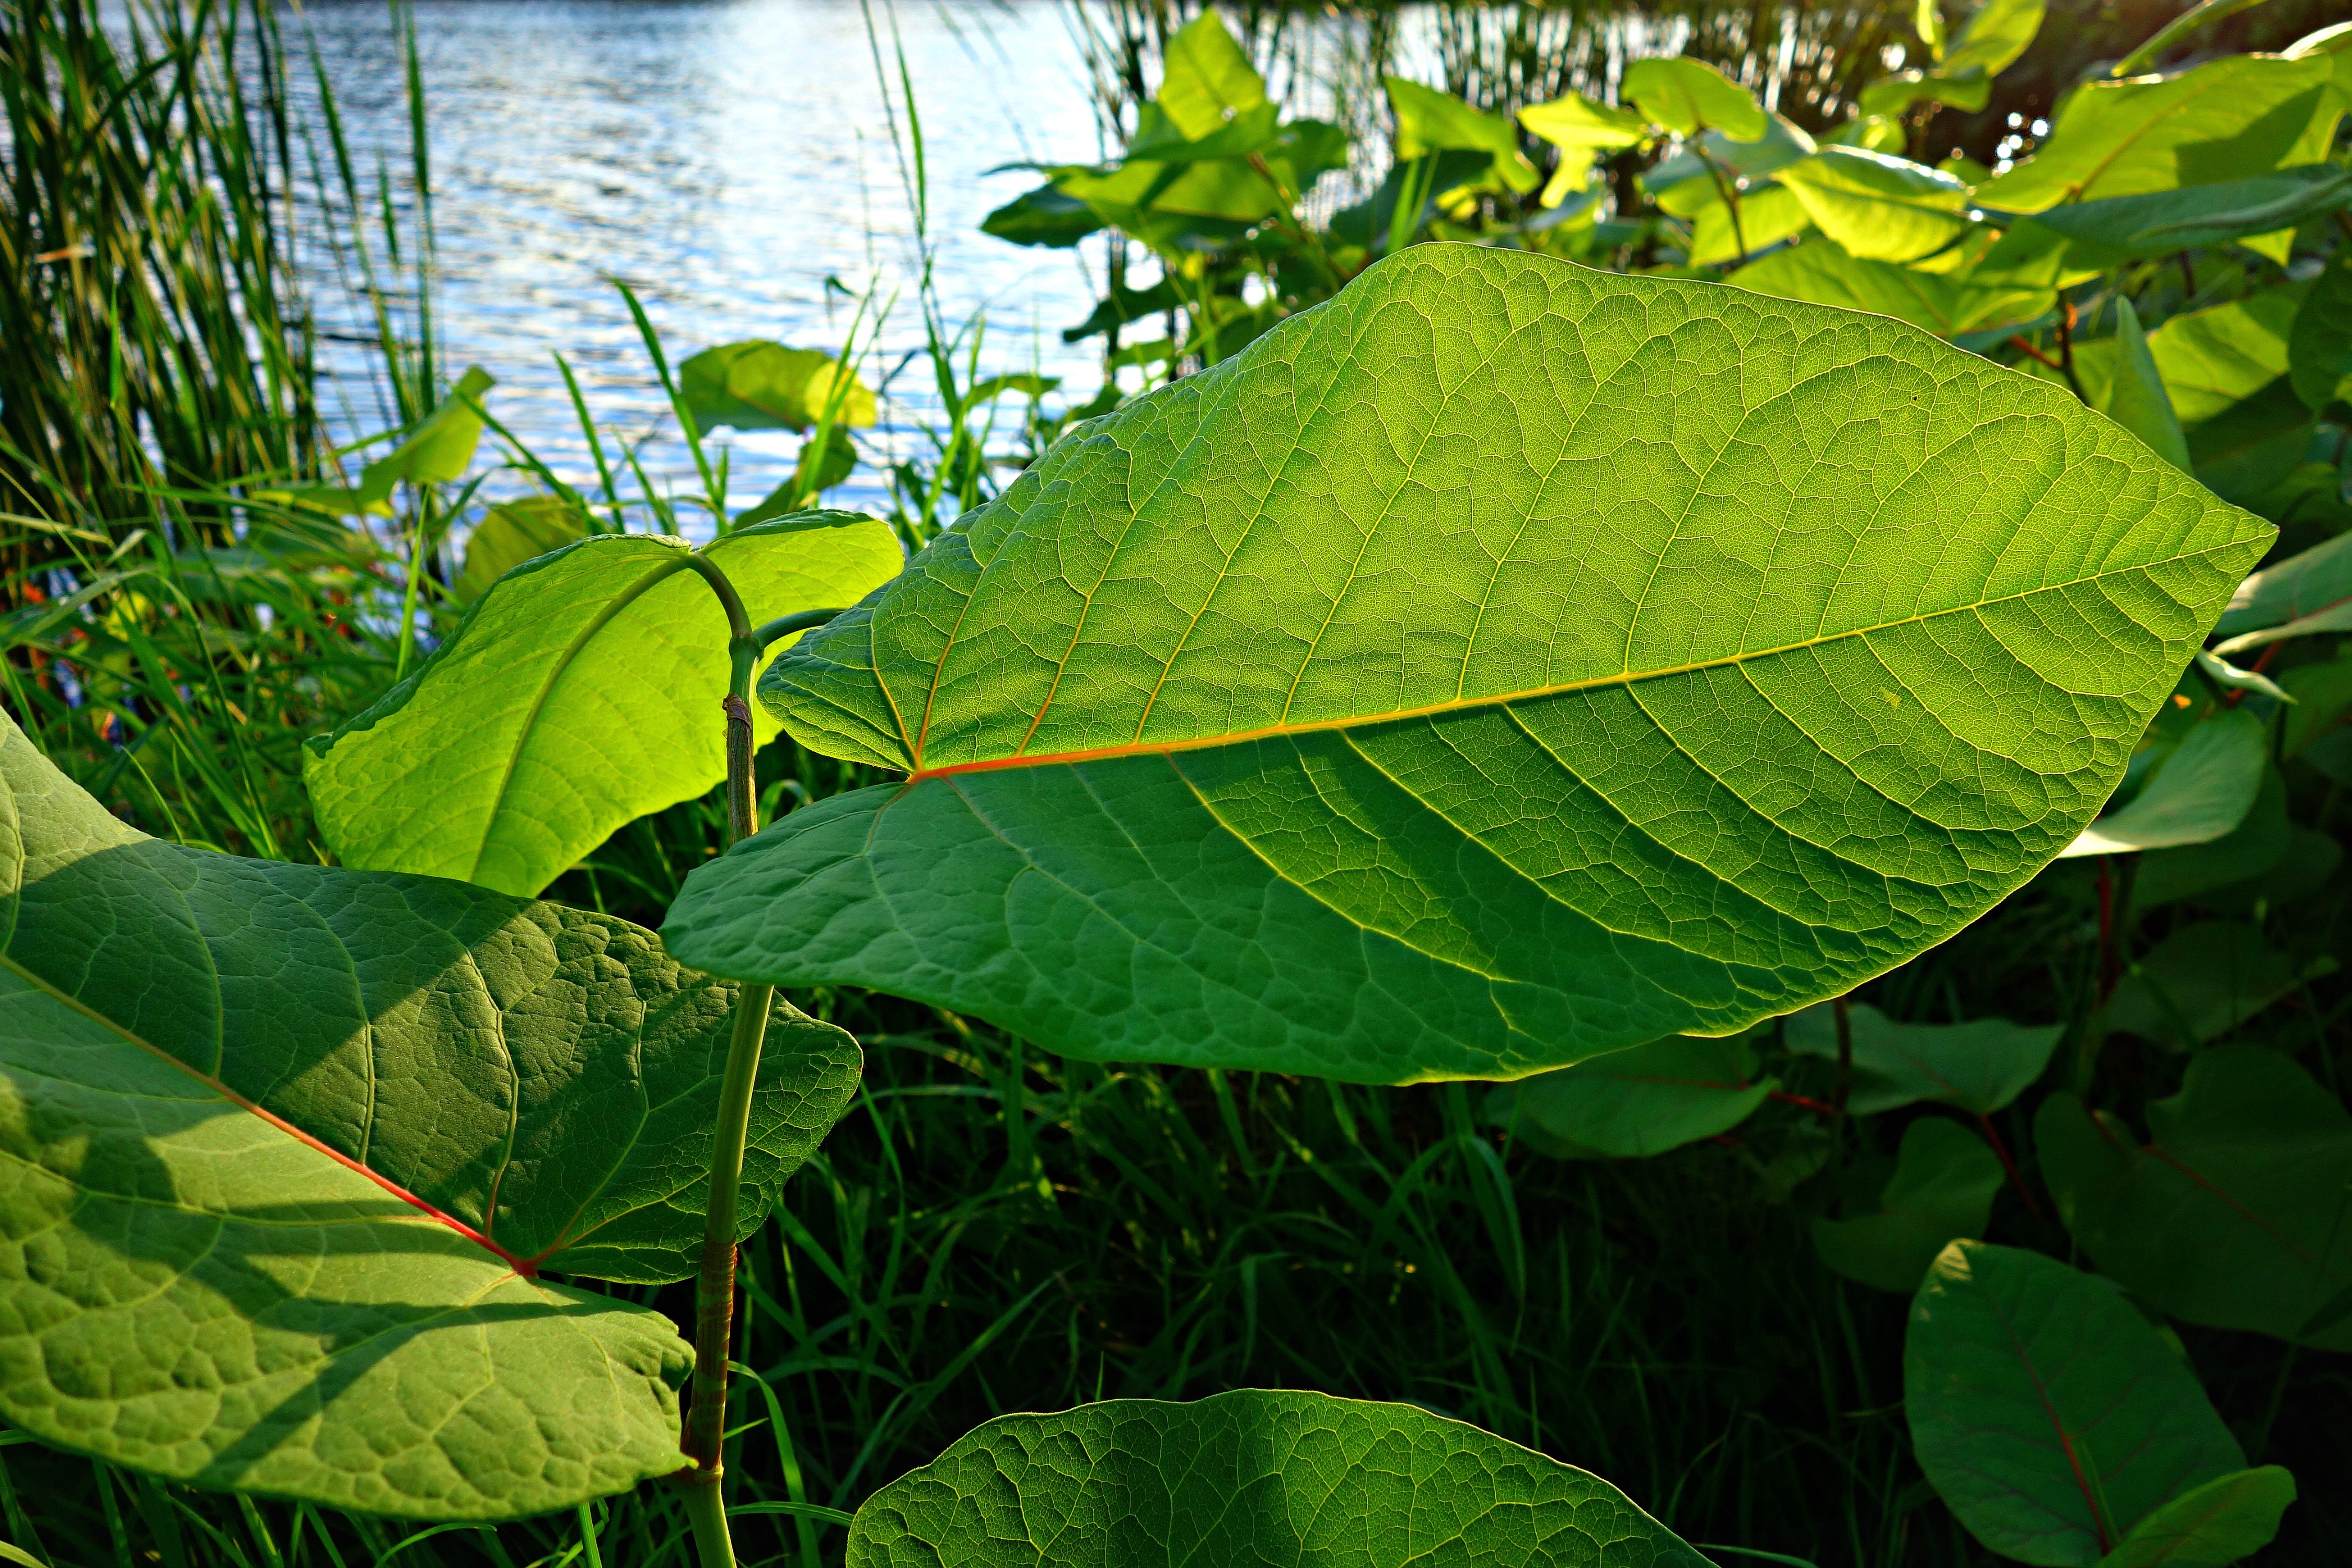
nature, light, structure, plant, sunlight, leaf, flower, foliage, pattern, green, jungle, produce, botany, garden, flora, vein, shrub, rainforest, backlight, tropics, flowering plant, land plant